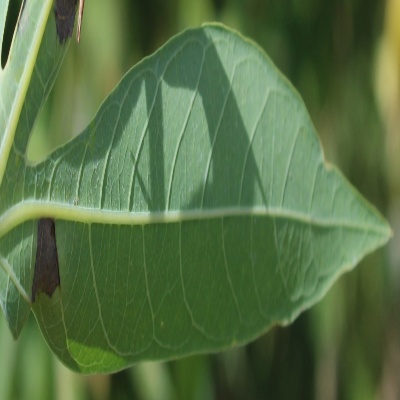
Crop: Cassava
Condition: bacterial blight